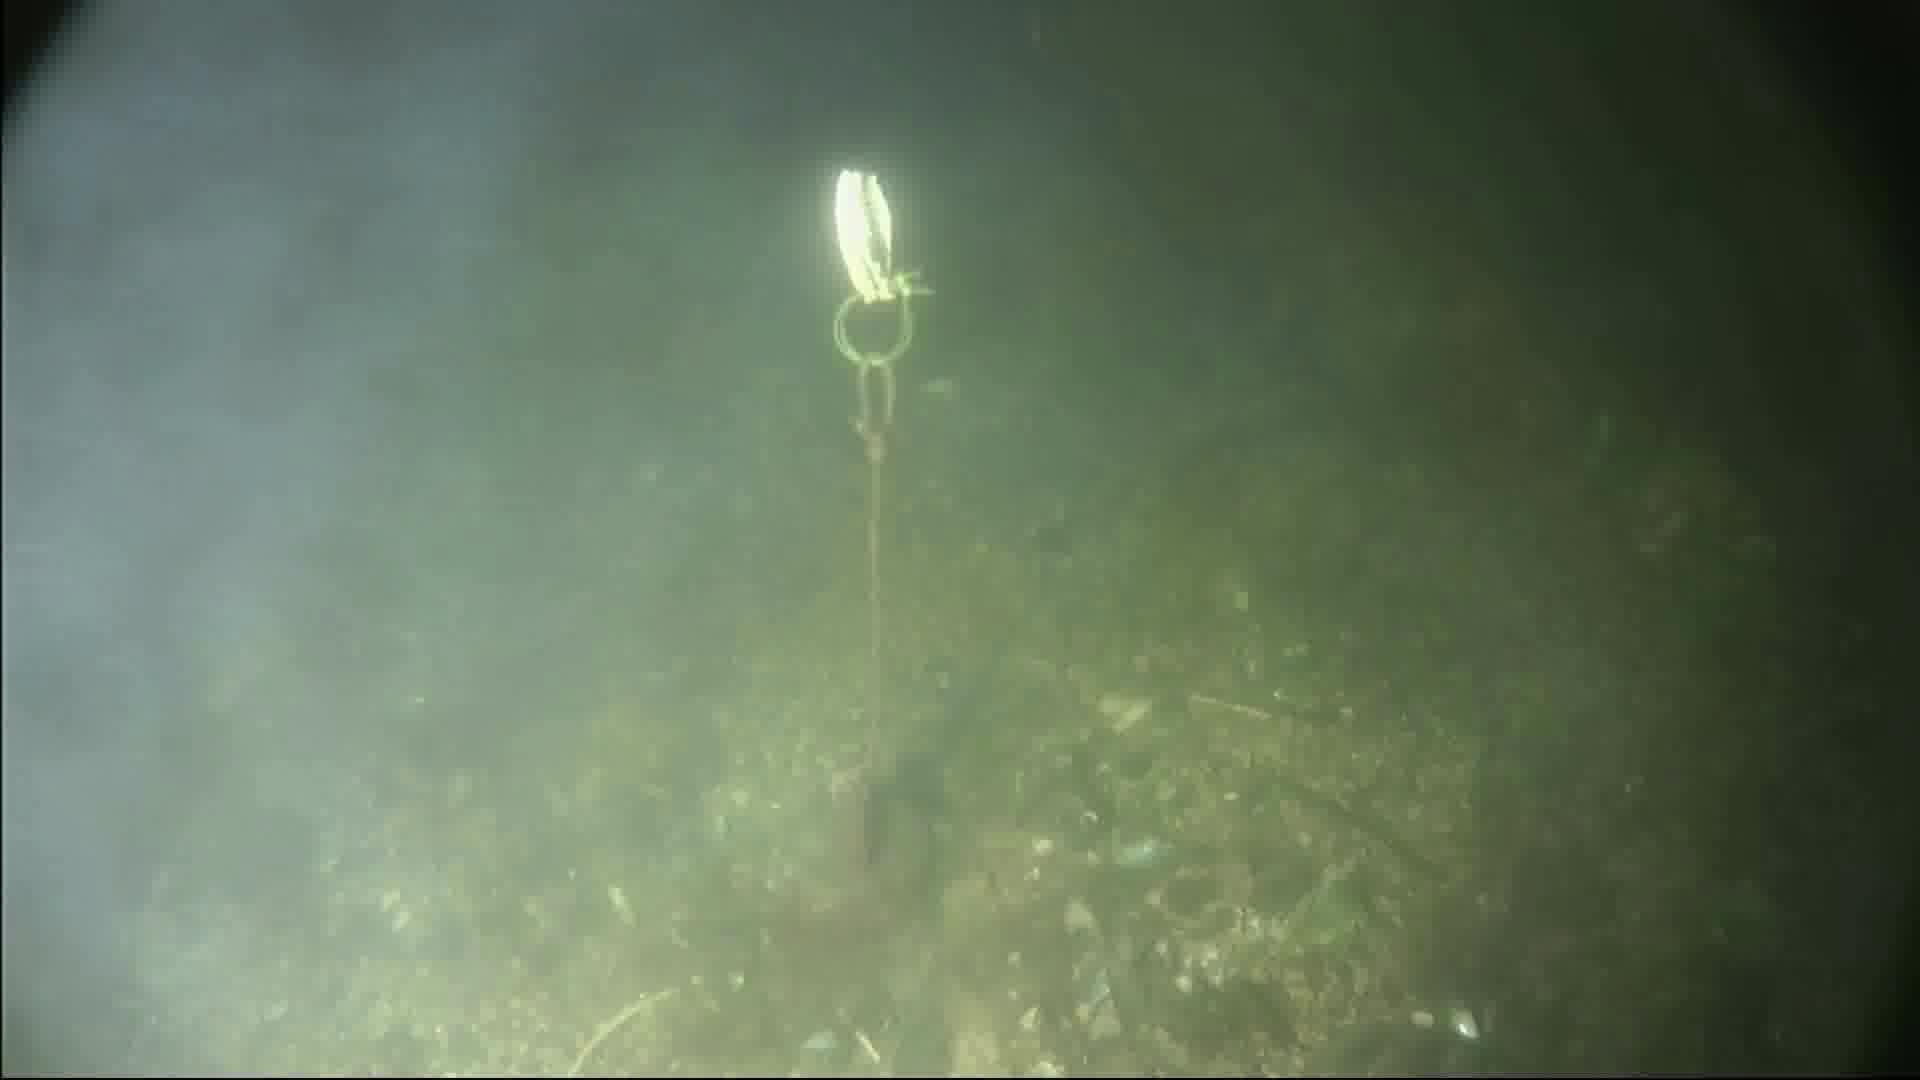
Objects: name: crab